World War I

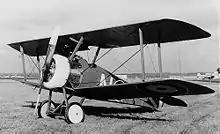
Royal Air Force Sopwith Camel. In April 1917, the average life expectancy of a British pilot on the Western Front was 93 flying hours.

Austria-Hungary was partitioned into several successor states, largely but not entirely along ethnic lines. Apart from Austria and Hungary, Czechoslovakia, Italy, Poland, Romania and Yugoslavia received territories from the Dual Monarchy (the formerly separate and autonomous Kingdom of Croatia-Slavonia was incorporated into Yugoslavia). The details were contained in the treaties of Saint-Germain-en-Laye and Trianon. As a result, Hungary lost 64% of its total population, decreasing from 20.9 million to 7.6 million, and losing 31% (3.3 out of 10.7 million) of its ethnic Hungarians. According to the 1910 census, speakers of the Hungarian language included approximately 54% of the entire population of the Kingdom of Hungary. Within the country, numerous ethnic minorities were present: 16.1% Romanians, 10.5% Slovaks, 10.4% Germans, 2.5% Ruthenians, 2.5% Serbs and 8% others. Between 1920 and 1924, 354,000 Hungarians fled former Hungarian territories attached to Romania, Czechoslovakia, and Yugoslavia.